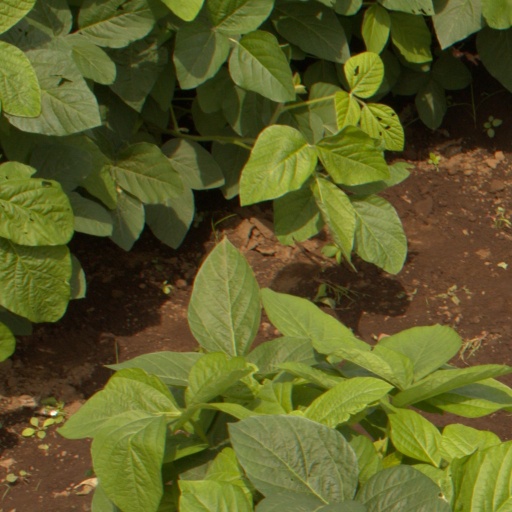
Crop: soybean